QConnect

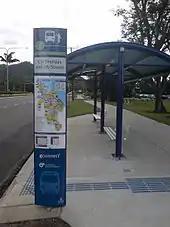
QConnect premium bus stop

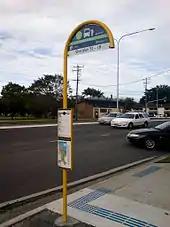
QConnect regular bus stop

"qconnect" had different types of bus stop designs, depending on the projected patronage and usage of the bus stop.